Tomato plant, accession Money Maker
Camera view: vertical (180 deg); turntable rotation: 210 degrees
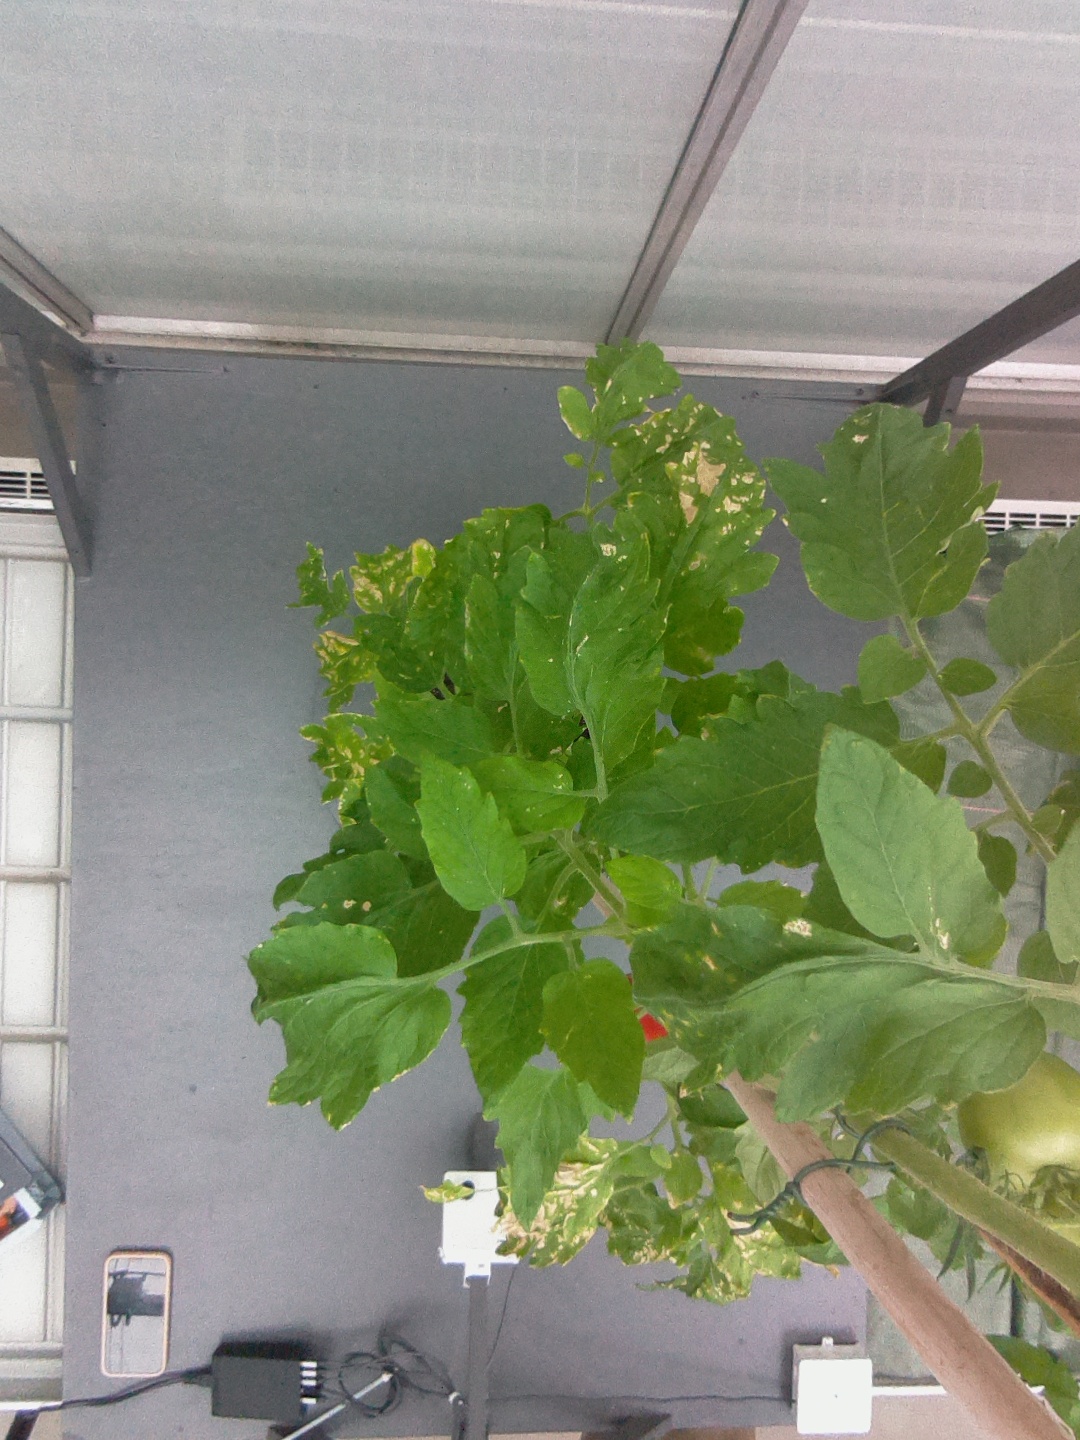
BBCH growth stage 85: 50%-60% of fruits show typical fully ripe color